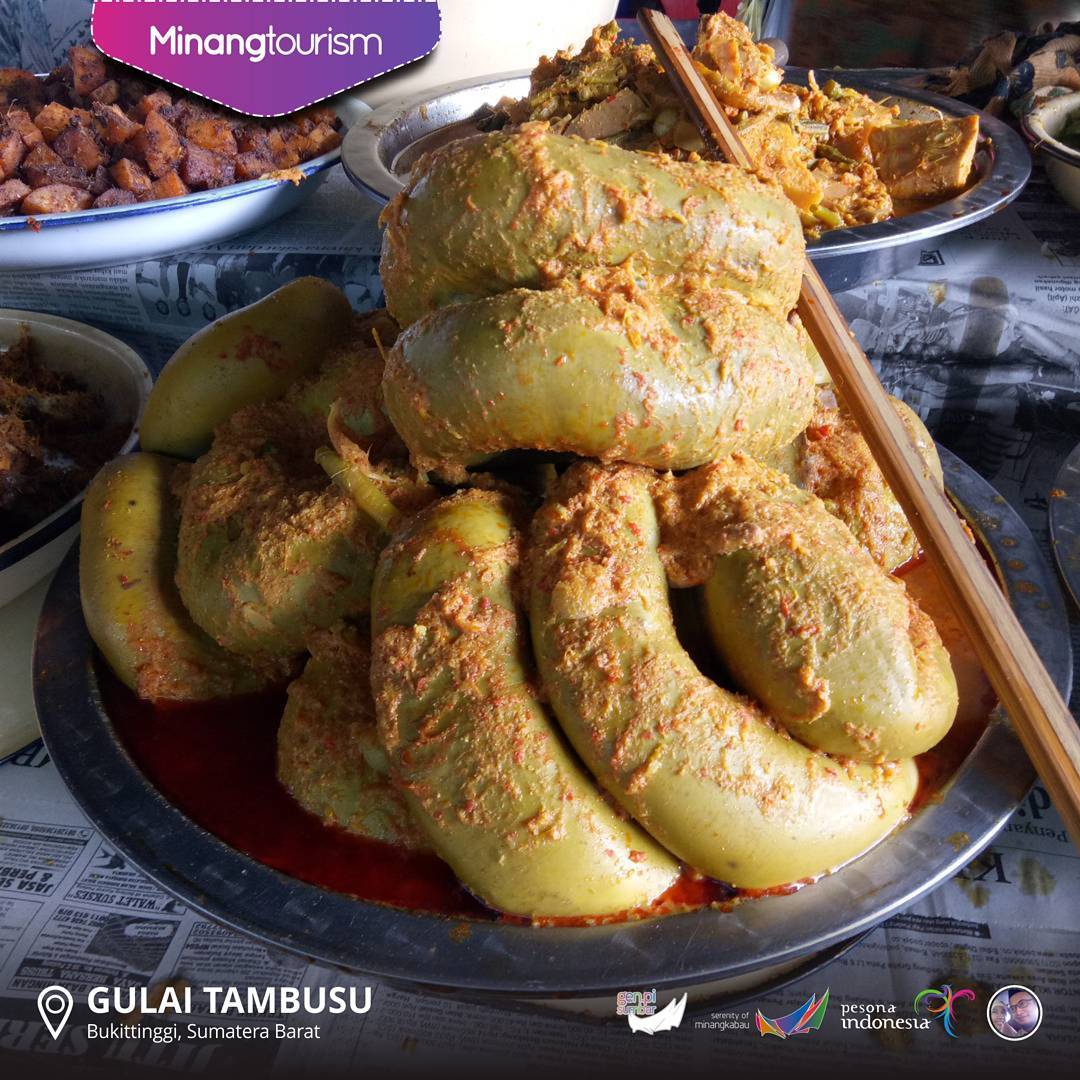
Label: gulai_tambusu